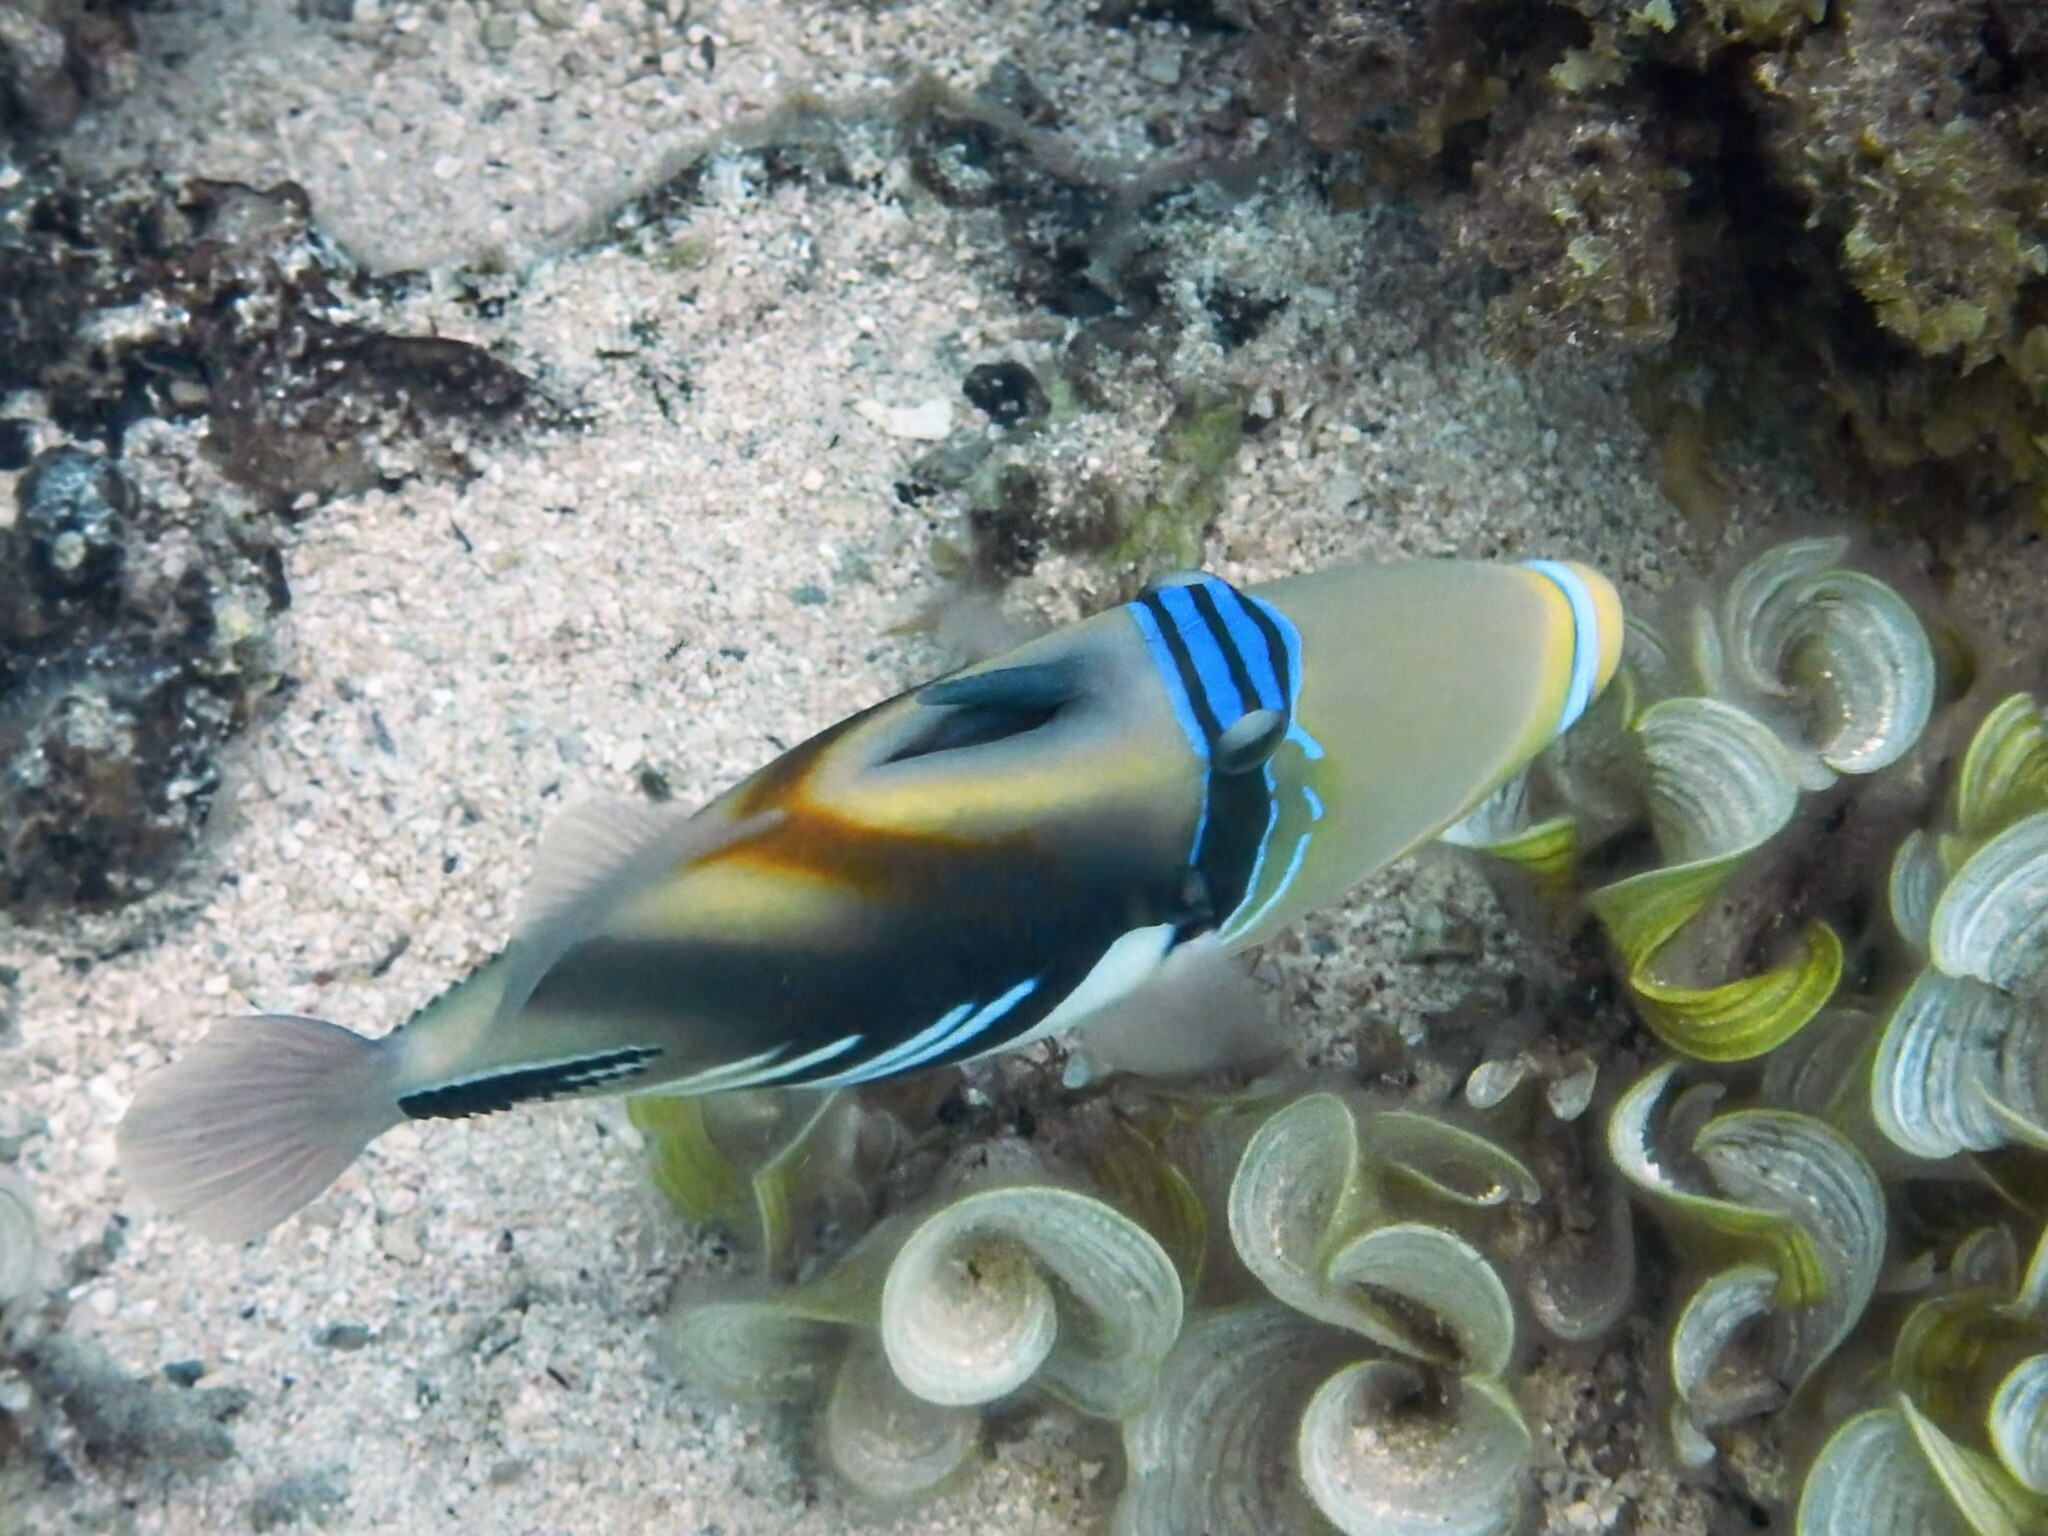
Rhinecanthus aculeatus (Lagoon Triggerfish)